Spillover of the Myanmar civil war (2021–present)

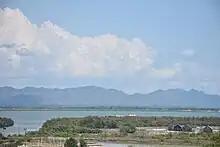

The ongoing Myanmar civil war has had an impact on neighbouring countries. Refugees and junta officials have fled into Bangladesh, India and Thailand. Territorial violations of Bangladeshi territory, such as artillery strikes and firing at vessels near St. Martin's Island, have caused border tensions. In India, the conflict also contributed to the 2023–2024 Manipur violence.